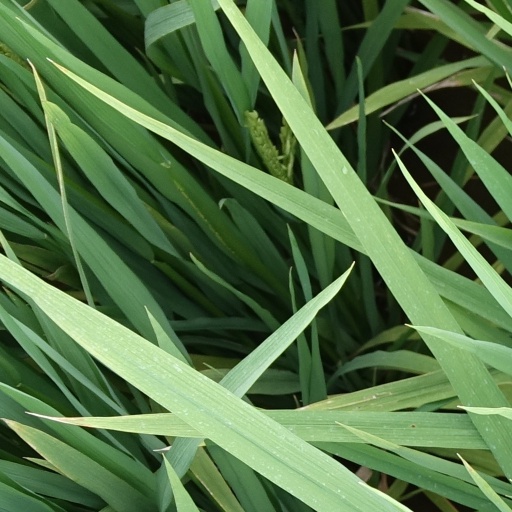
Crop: rice